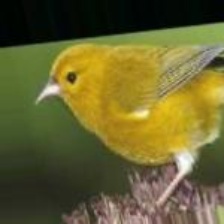
Species: ANIANIAU
Scientific name: MAGUMMA PARVA